Breakaway (2010 video game)

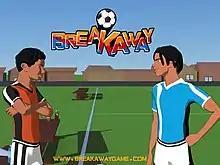
Promotional art

Breakaway is a soccer browser game developed by the Emergent Media Center at Champlain College and released during the 2010 FIFA World Cup as part of the United Nations Development Programme. The game is intended to educate children about gender issues: when the player makes gender equality-positive choices, the game enables the player's character to play better soccer.